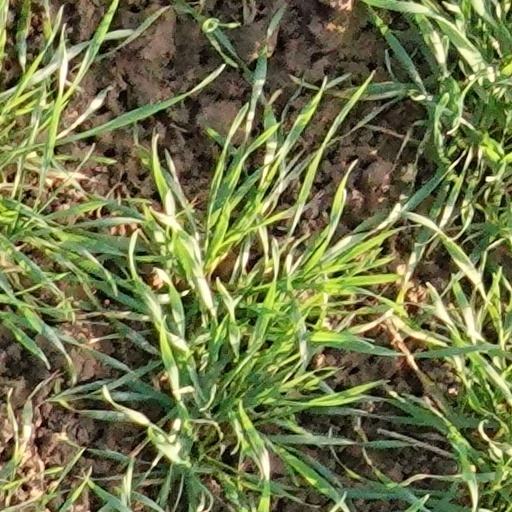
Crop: wheat